33rd Waffen Grenadier Division of the SS Charlemagne

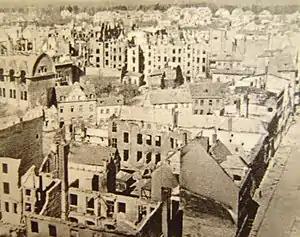
View of Kolberg (Kołobrzeg) in Pomerania after its capture by Soviet forces in March 1945

The Legion of French Volunteers Against Bolshevism ("Légion des Volontaires Français contre le Bolchévisme", or LVF) was a unit of the German Army ("Wehrmacht") formed shortly after the German invasion of the Soviet Union in June 1941 by a coalition of small far-right political factions within Vichy France. Although its supporters were more explicitly supportive of Nazi ideology and close collaboration with Nazi Germany than the Vichy regime itself, the German authorities remained skeptical of incorporating French soldiers and limited the unit's size significantly. Furthermore, it only succeeded in including 5,800 recruits between 1941 and its disbandment in 1944. It was also kept at arm's length by the Vichy regime. The LVF participated in the Battle of Moscow in November–December 1941 but suffered heavy casualties and performed poorly in combat. For most of its existence, it was confined to so-called "bandit-fighting" operations ("Bandenbekämpfung") behind the front line in German-occupied Byelorussia and Ukraine. The Tricolour Legion ("Légion Tricolore") formed in France with Vichy support was later also absorbed into the LVF. In early 1944, the unit again took part in rear-security operations. In June 1944, following the collapse of Army Group Centre's front during the Red Army's summer offensive, the LVF was attached to the 4th SS Police Regiment.